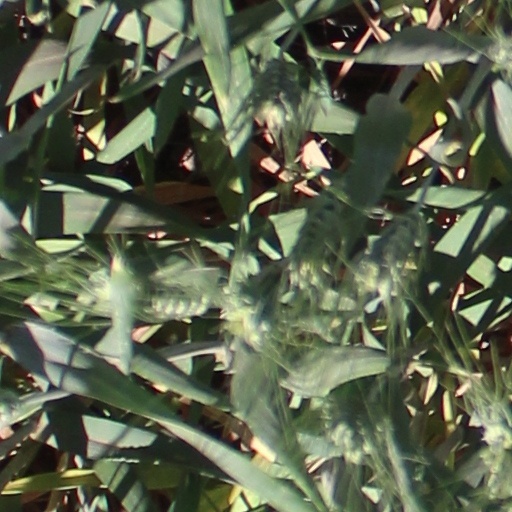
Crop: wheat